Early history of American football

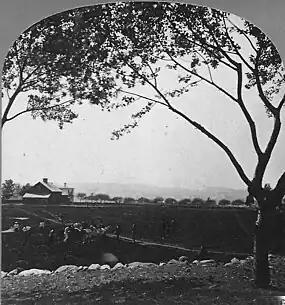
The second Tufts v Harvard game was played at College Hill in October 1875

Old "Football Fightum" had been resurrected at Harvard in 1872, when Harvard resumed playing football. Harvard, however, had adopted a version of football which allowed carrying, albeit only when the player carrying the ball was being pursued. As a result of this, Harvard refused to attend the rules conference organized by the other schools and continued to play under its own code. While Harvard's voluntary absence from the meeting made it hard for them to schedule games against other American universities, it agreed to a challenge to play McGill University, from Montreal, in a two-game series. Inasmuch as rugby football had been transplanted to Canada from England, the McGill team played under a set of rules which allowed a player to pick up the ball and run with it whenever he wished. Another rule, unique to McGill, was to count tries (the act of grounding the football past the opposing team's goal line; it is important to note that there was no end zone during this time), as well as goals, in the scoring. In the Rugby rules of the time, a touchdown only provided the chance to kick a free goal from the field. If the kick was missed, the touchdown did not count.